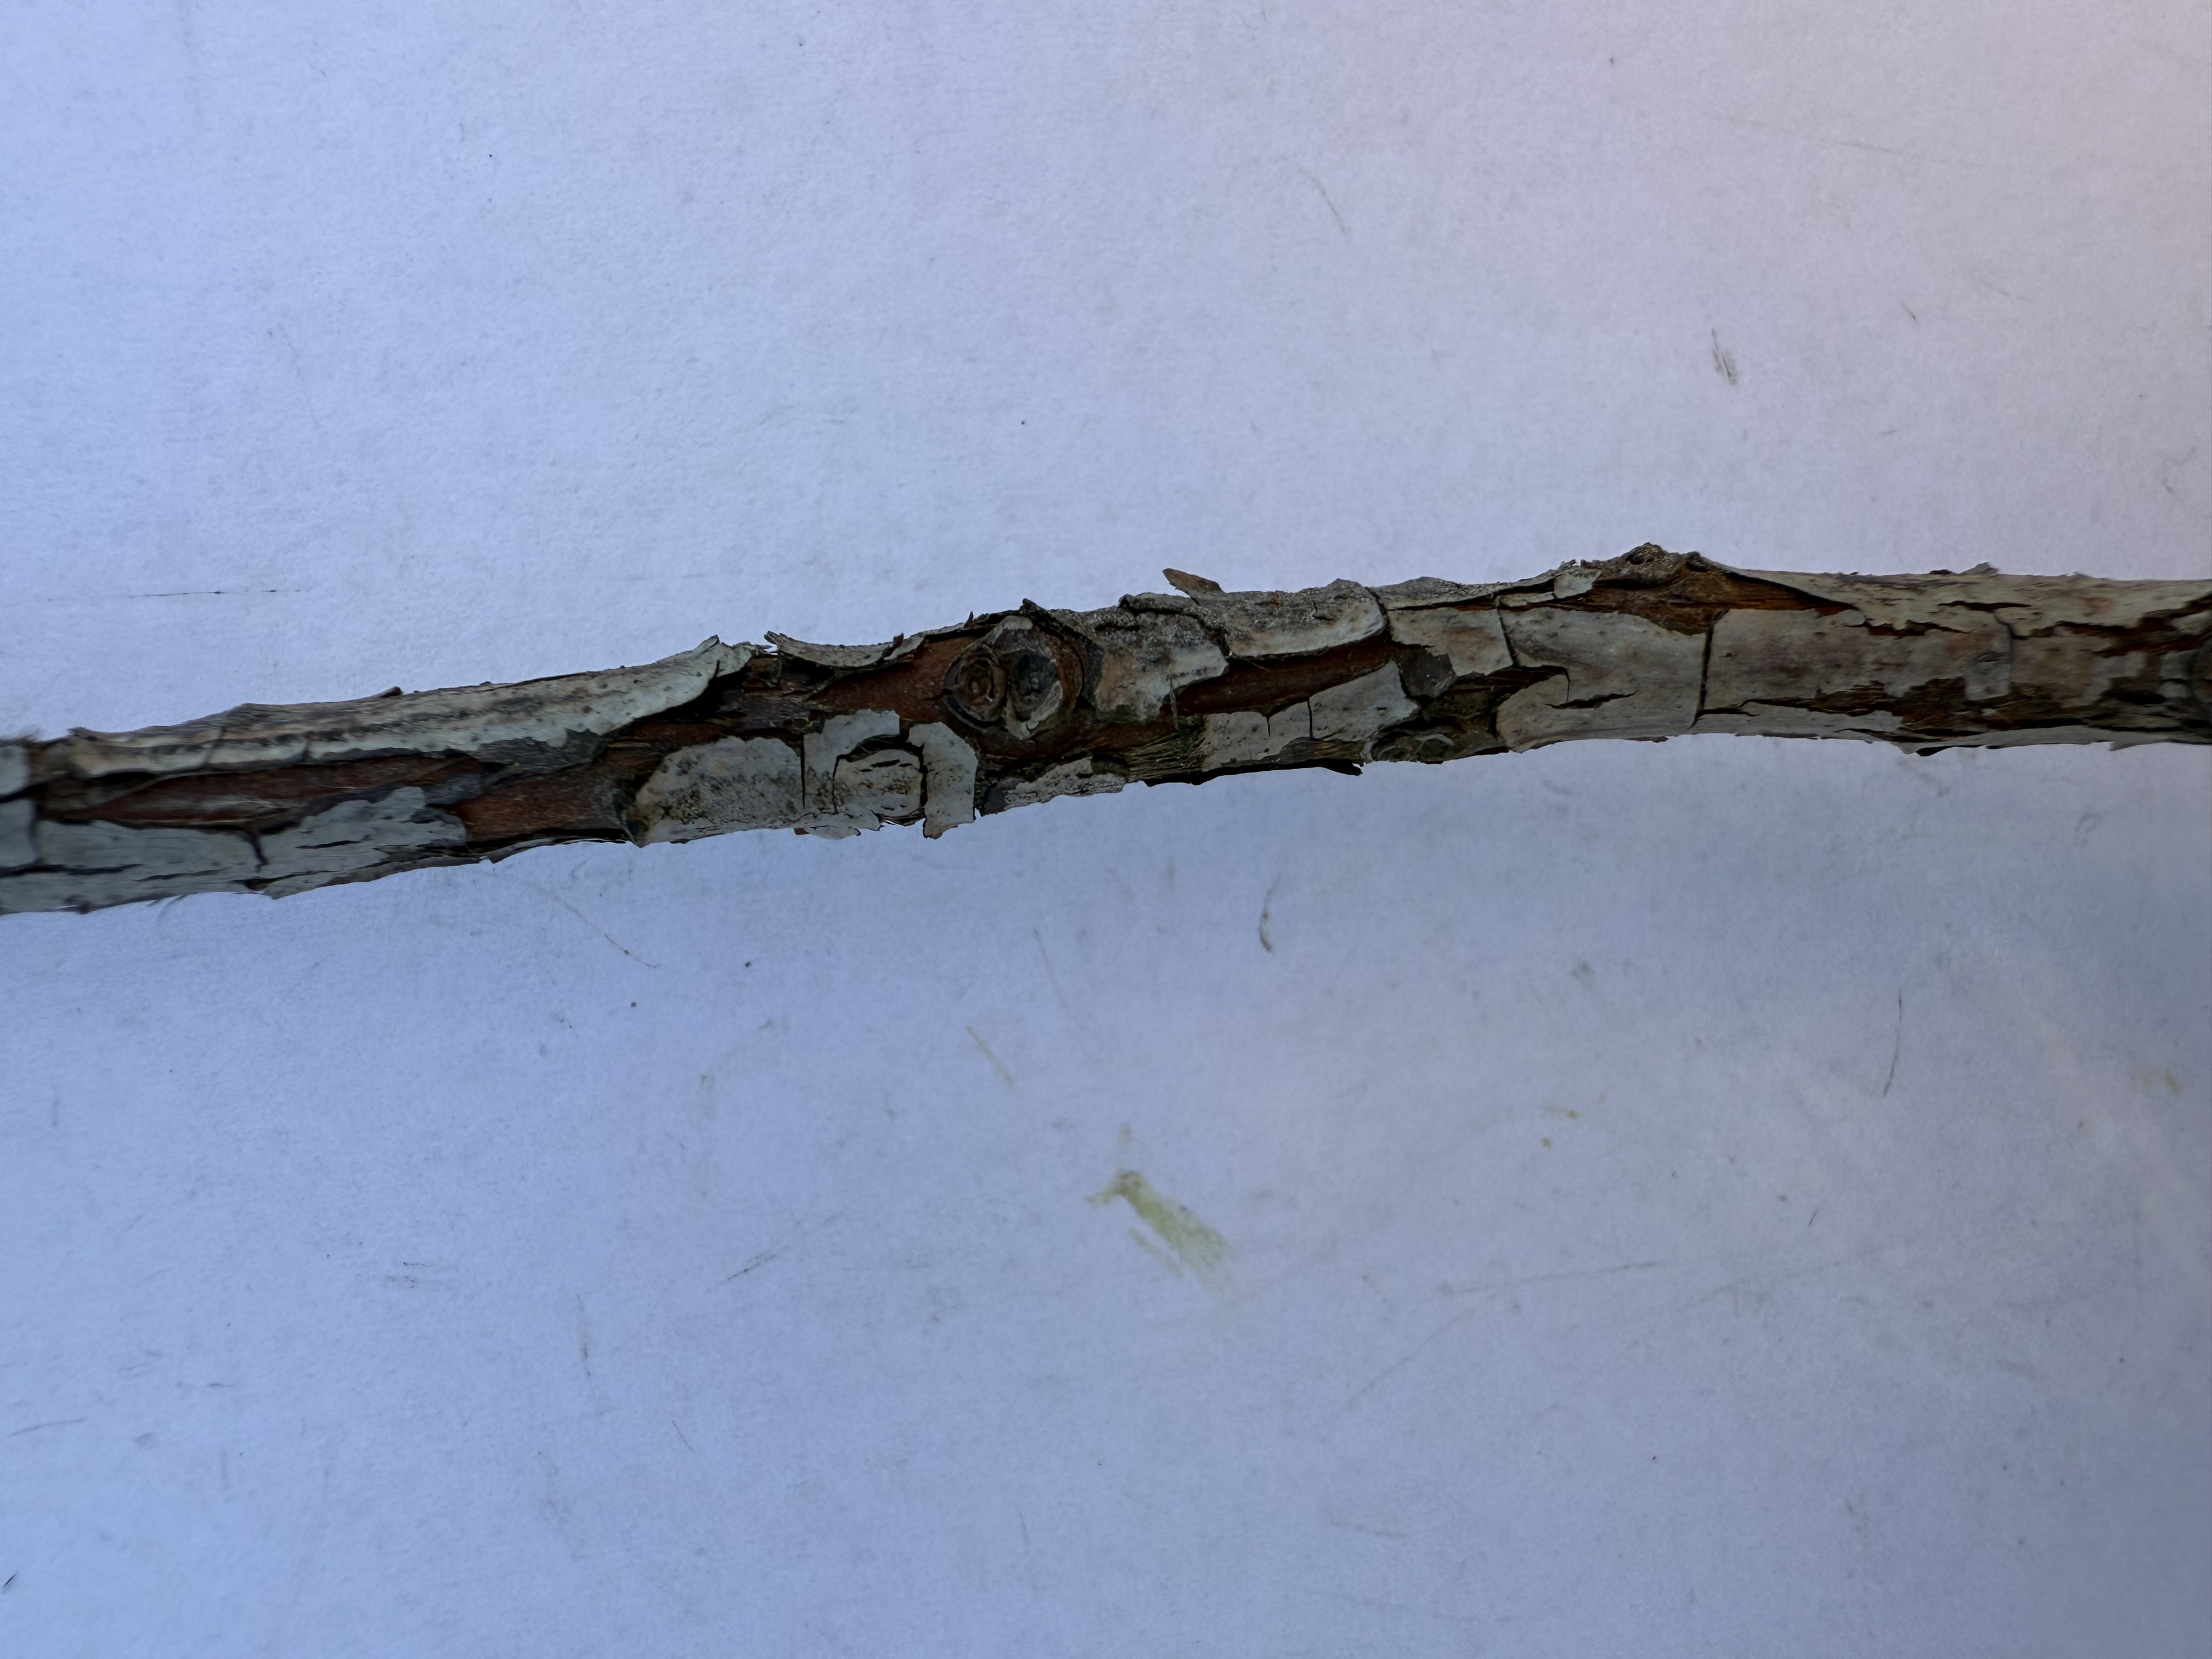
Variety: Wild Strawberry